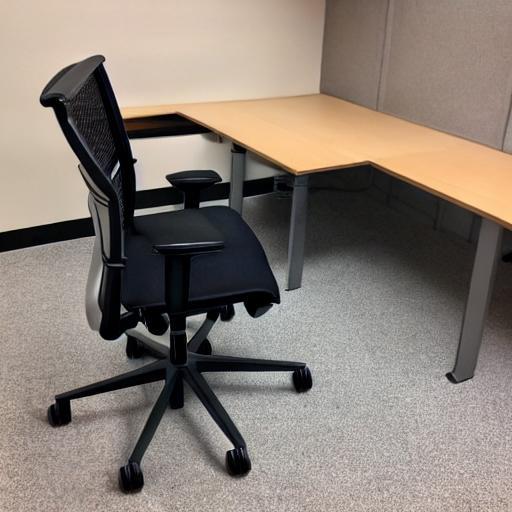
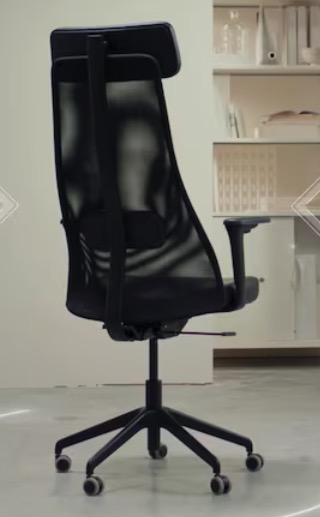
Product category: items_chair
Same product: no